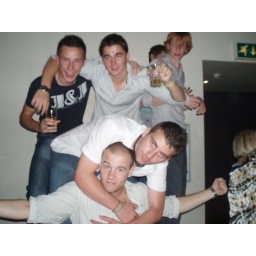
me in white shirt with lads